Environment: real
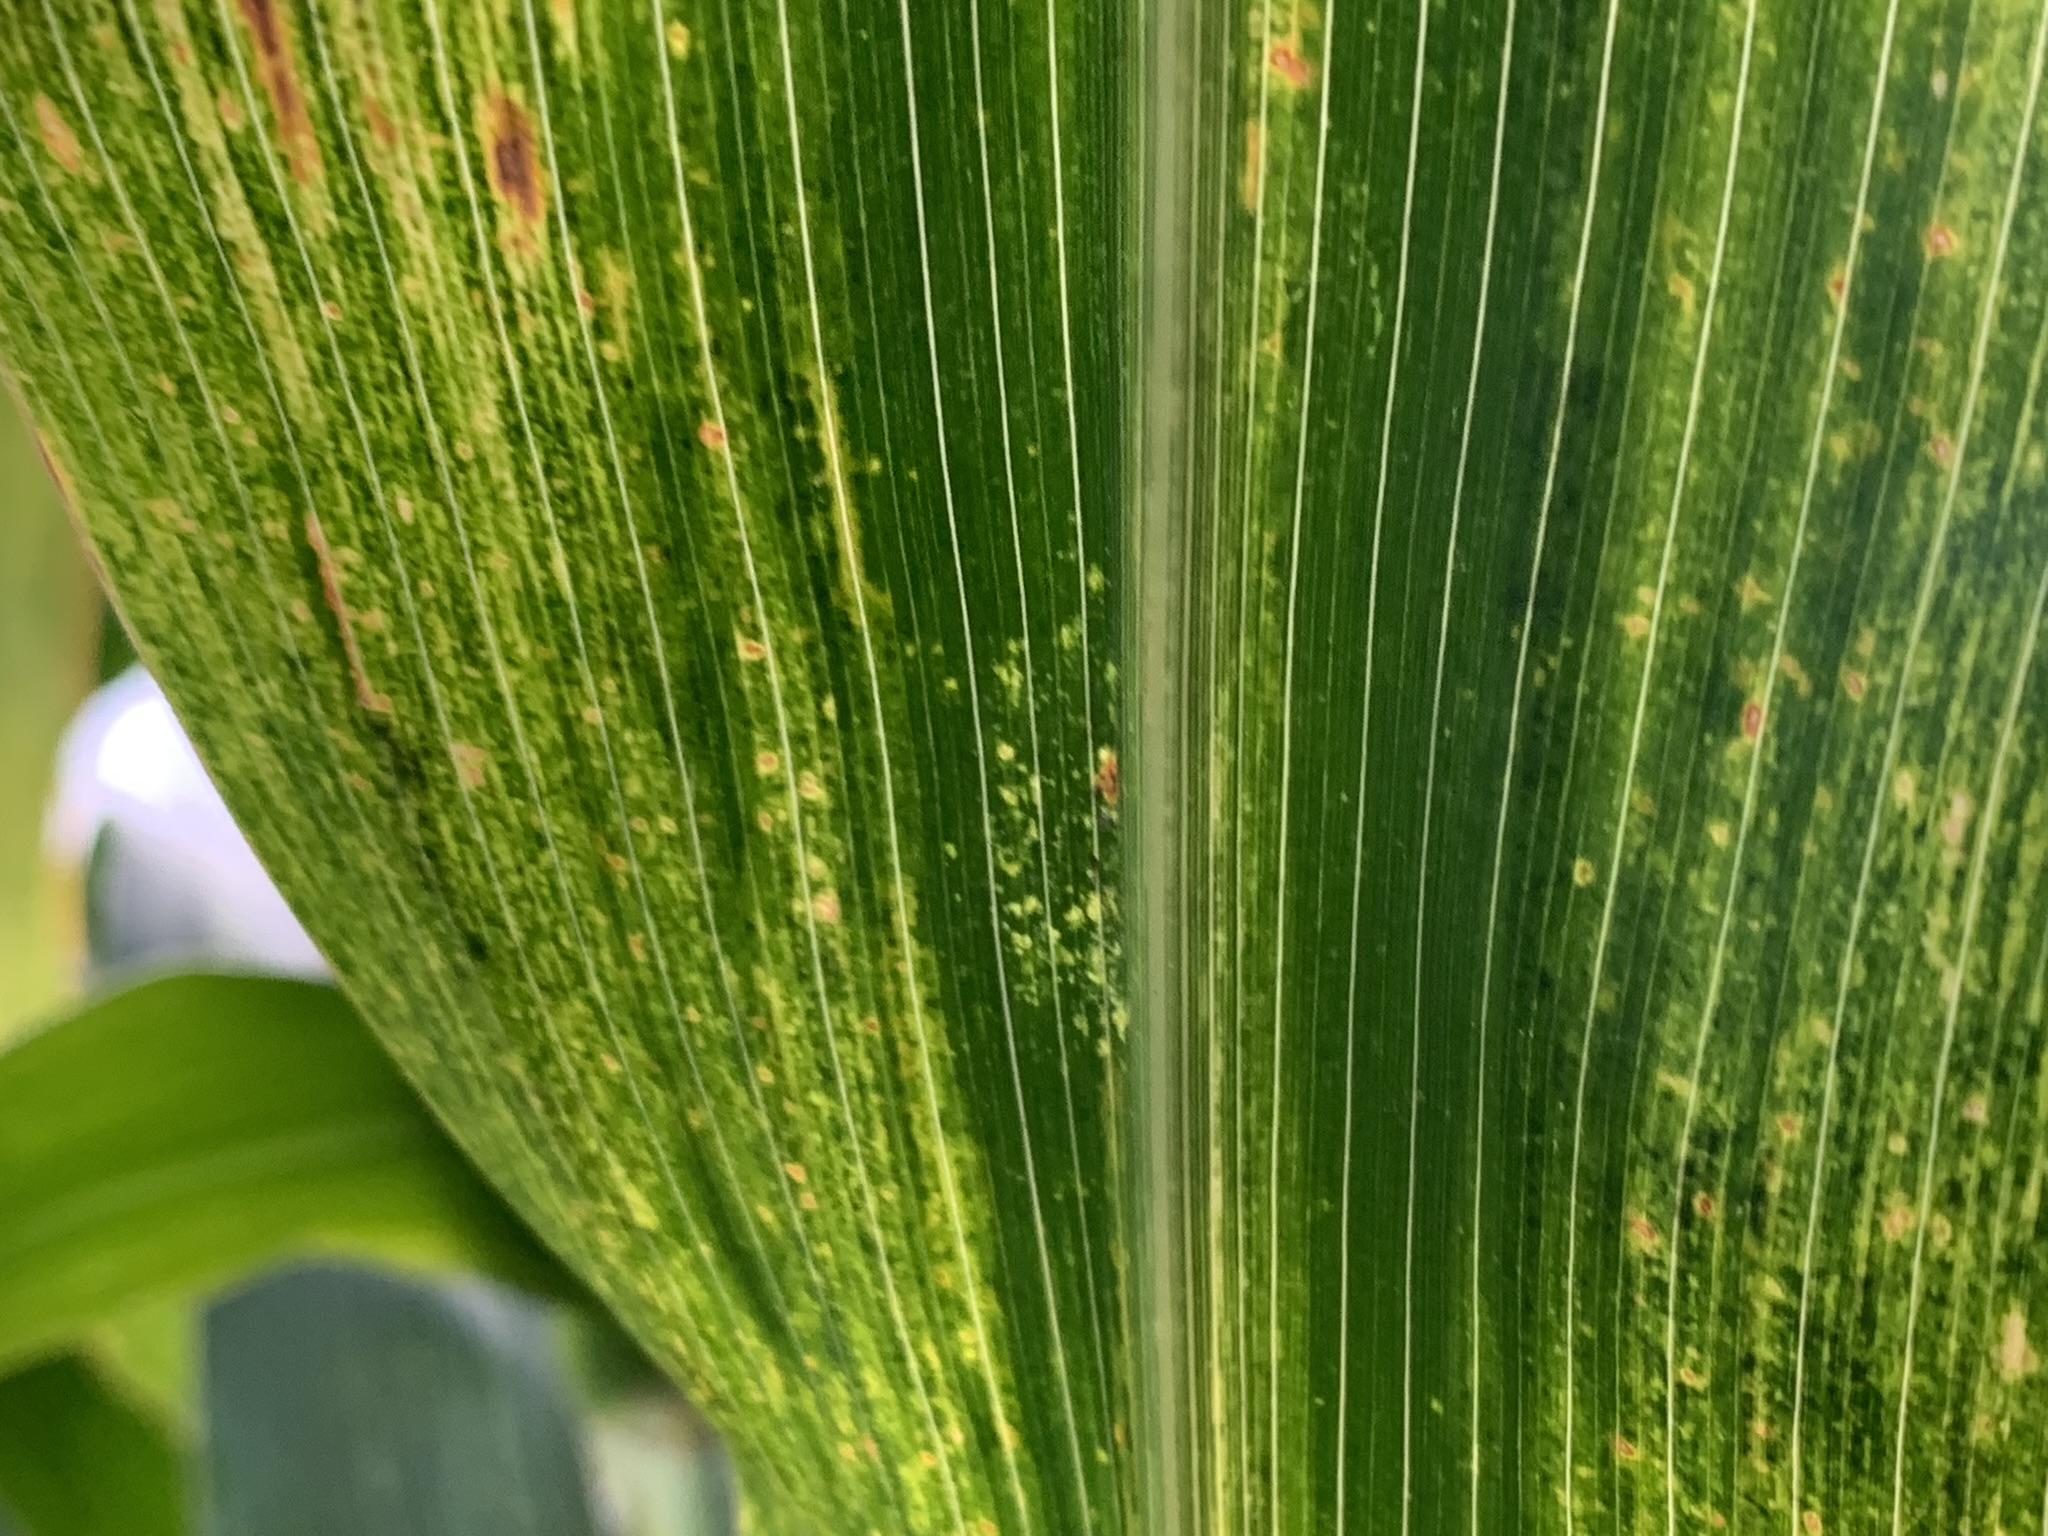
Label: lethal_necrosis